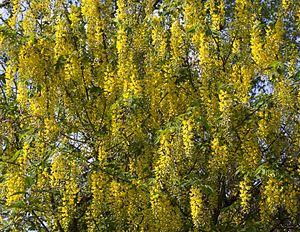
Cytise est un nom vernaculaire masculin ambigu désignant en français diverses plantes généralement arbustives de la famille des Fabaceae.